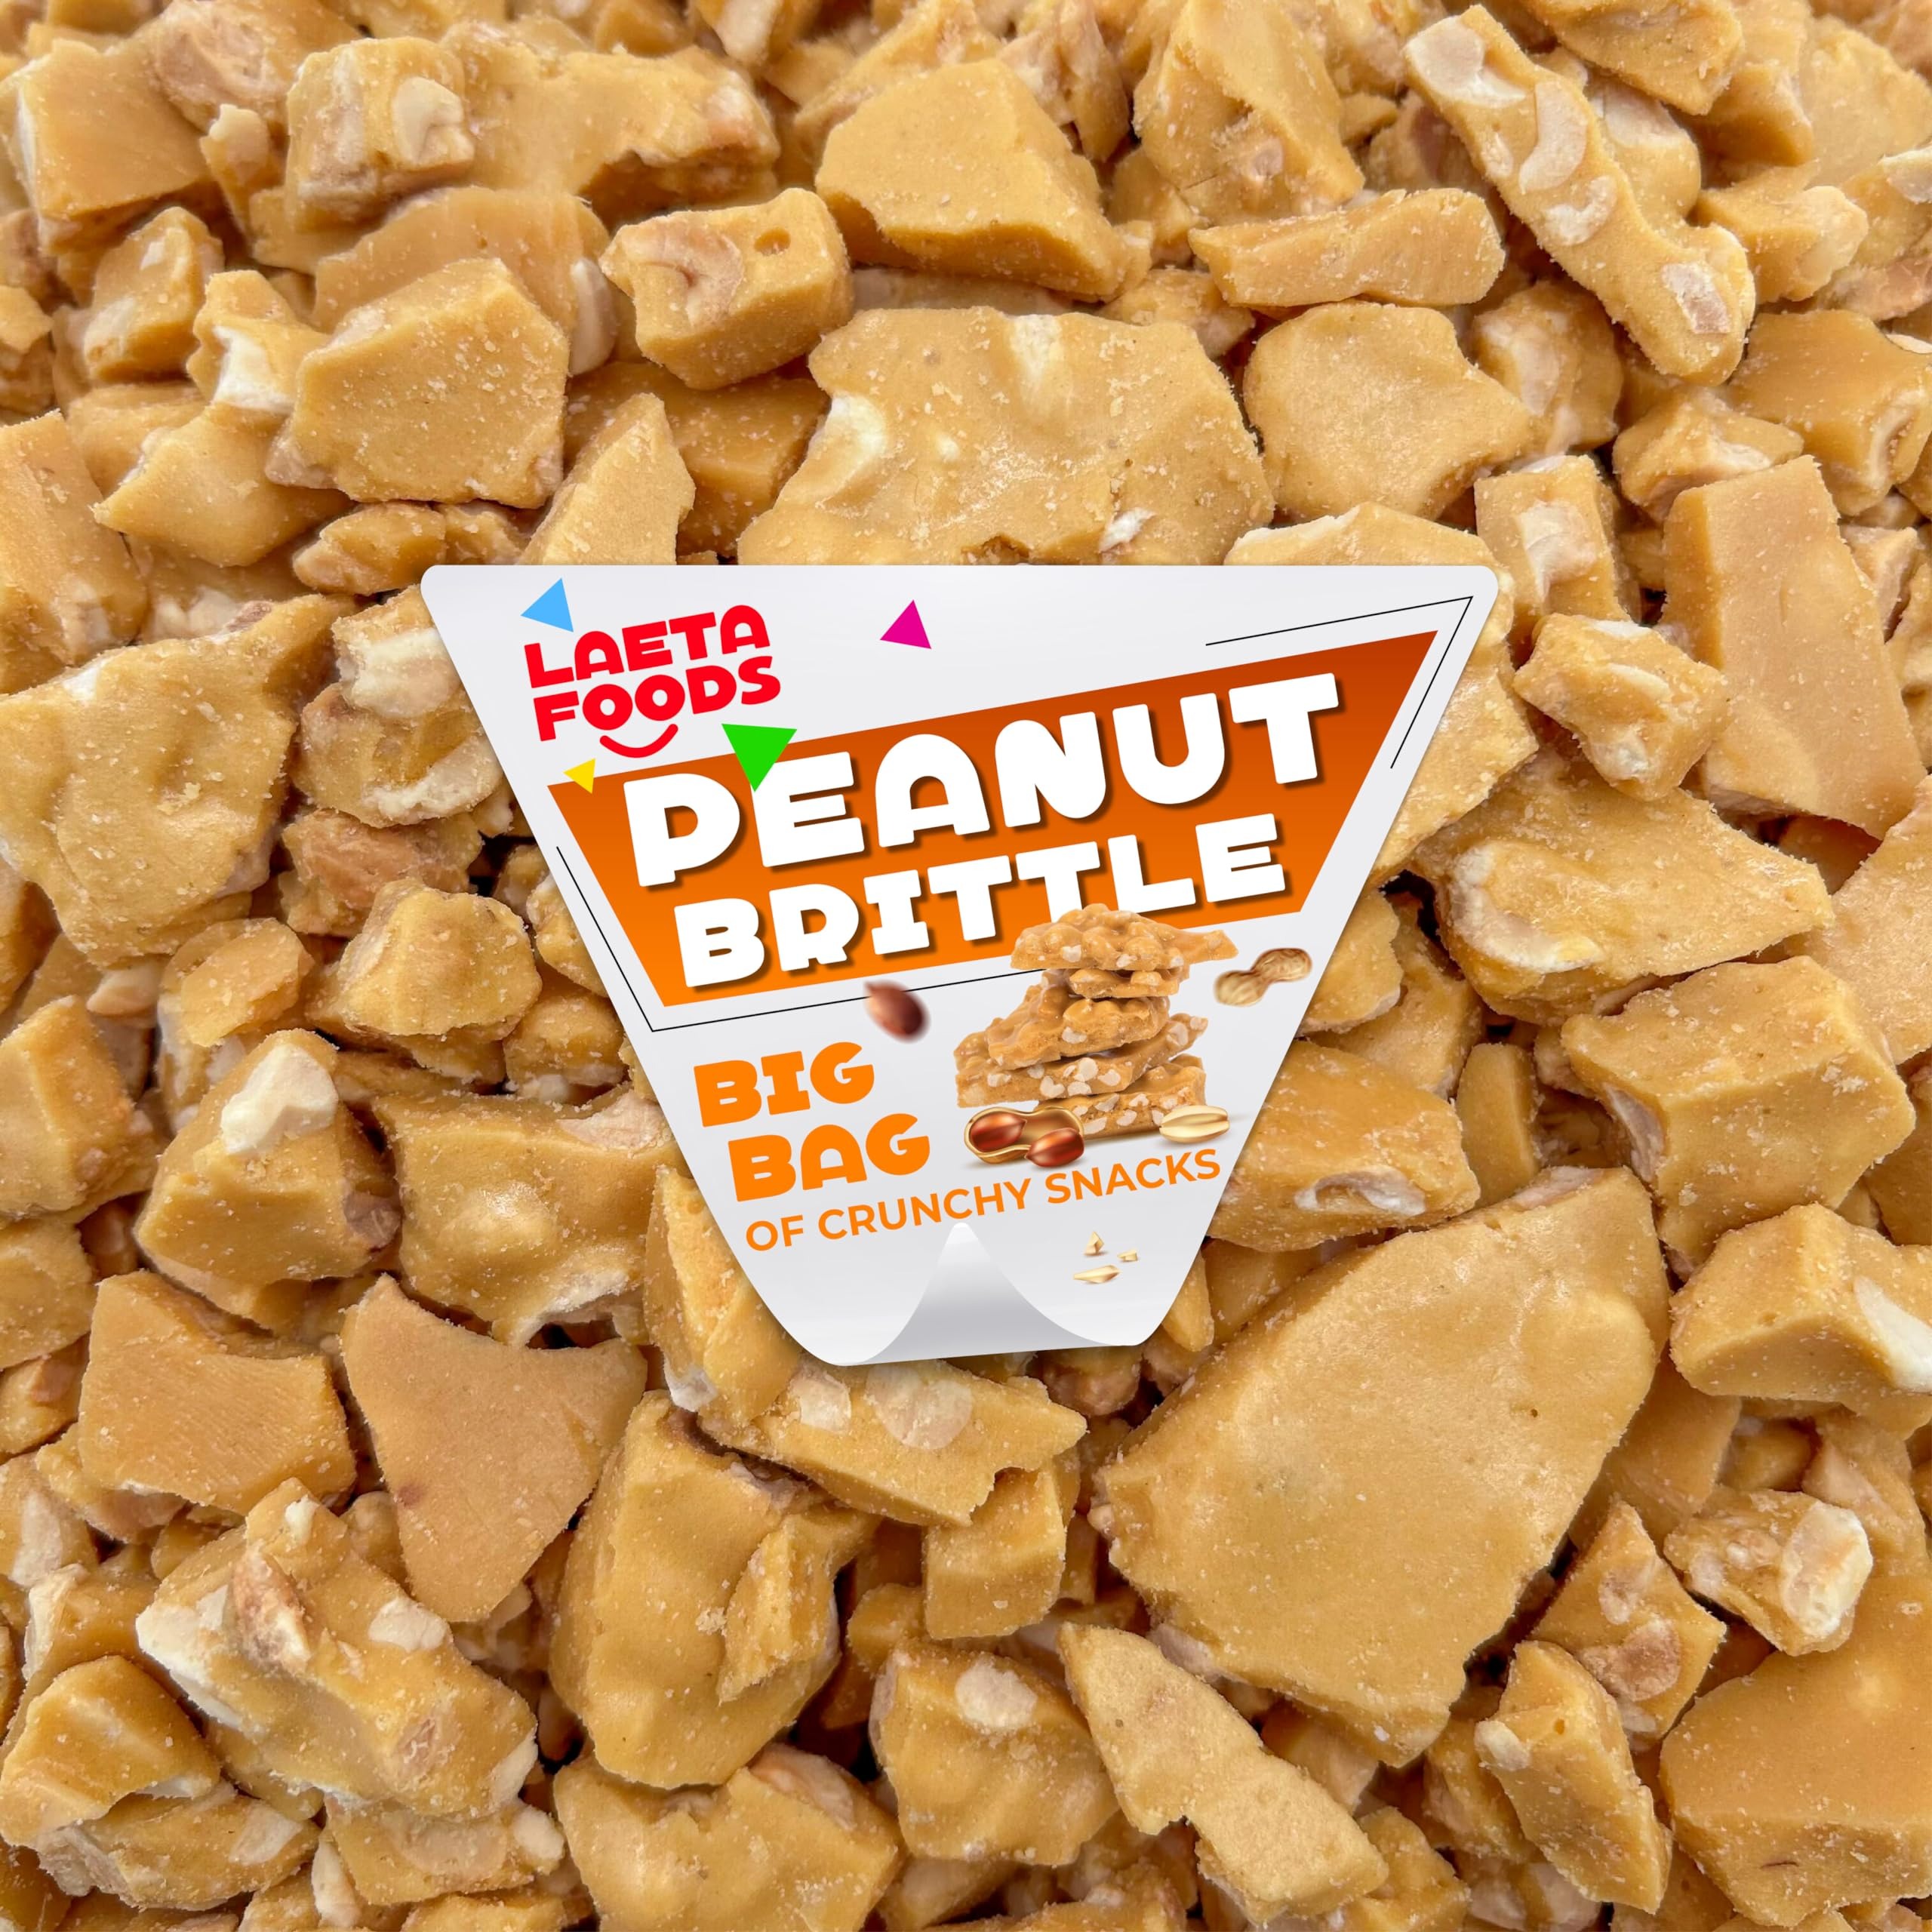
Item Name: Peanut Brittle Candy | 1 Pound Bag | Old-Fashioned Delight
Bullet Point 1: Contains 1 pounds of Peanut Brittle Candy, Old-Fashioned Delight
Bullet Point 2: Our peanut brittle candy offers a satisfying crunch with every bite, making it a delightful snack for any occasion
Bullet Point 3: Made with carefully selected high-quality peanuts, sugar, and a hint of butter, ensuring a rich and delectable taste in every bite
Bullet Point 4: Enjoy peanut brittle candy on its own as a sweet snack, or use it as a topping for ice cream, yogurt, or your favorite dessert for an extra crunch
Bullet Point 5: Mix it with nuts, dried fruits, and other candies to create your own customized trail mix; the combination of flavors and textures makes for energizing snack for any time of day
Product Description: Peanut Brittle Candy, Old-Fashioned Delight (1 Pound Bag)
Value: 16.0
Unit: Ounce

Price: 14.99